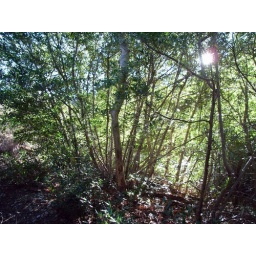
A thick green canopy near the canyon stream.